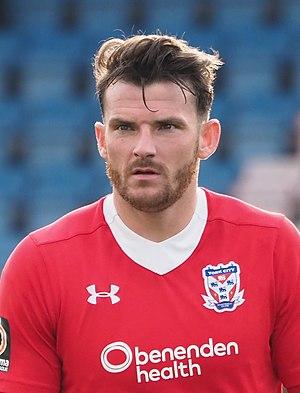
York City Football Club est un club de football professionnel basé dans la ville de York, North Yorkshire, Angleterre. L'équipe participe à la National League North, le sixième niveau de football de ligue en Angleterre, à partir de la saison 2018-2019.